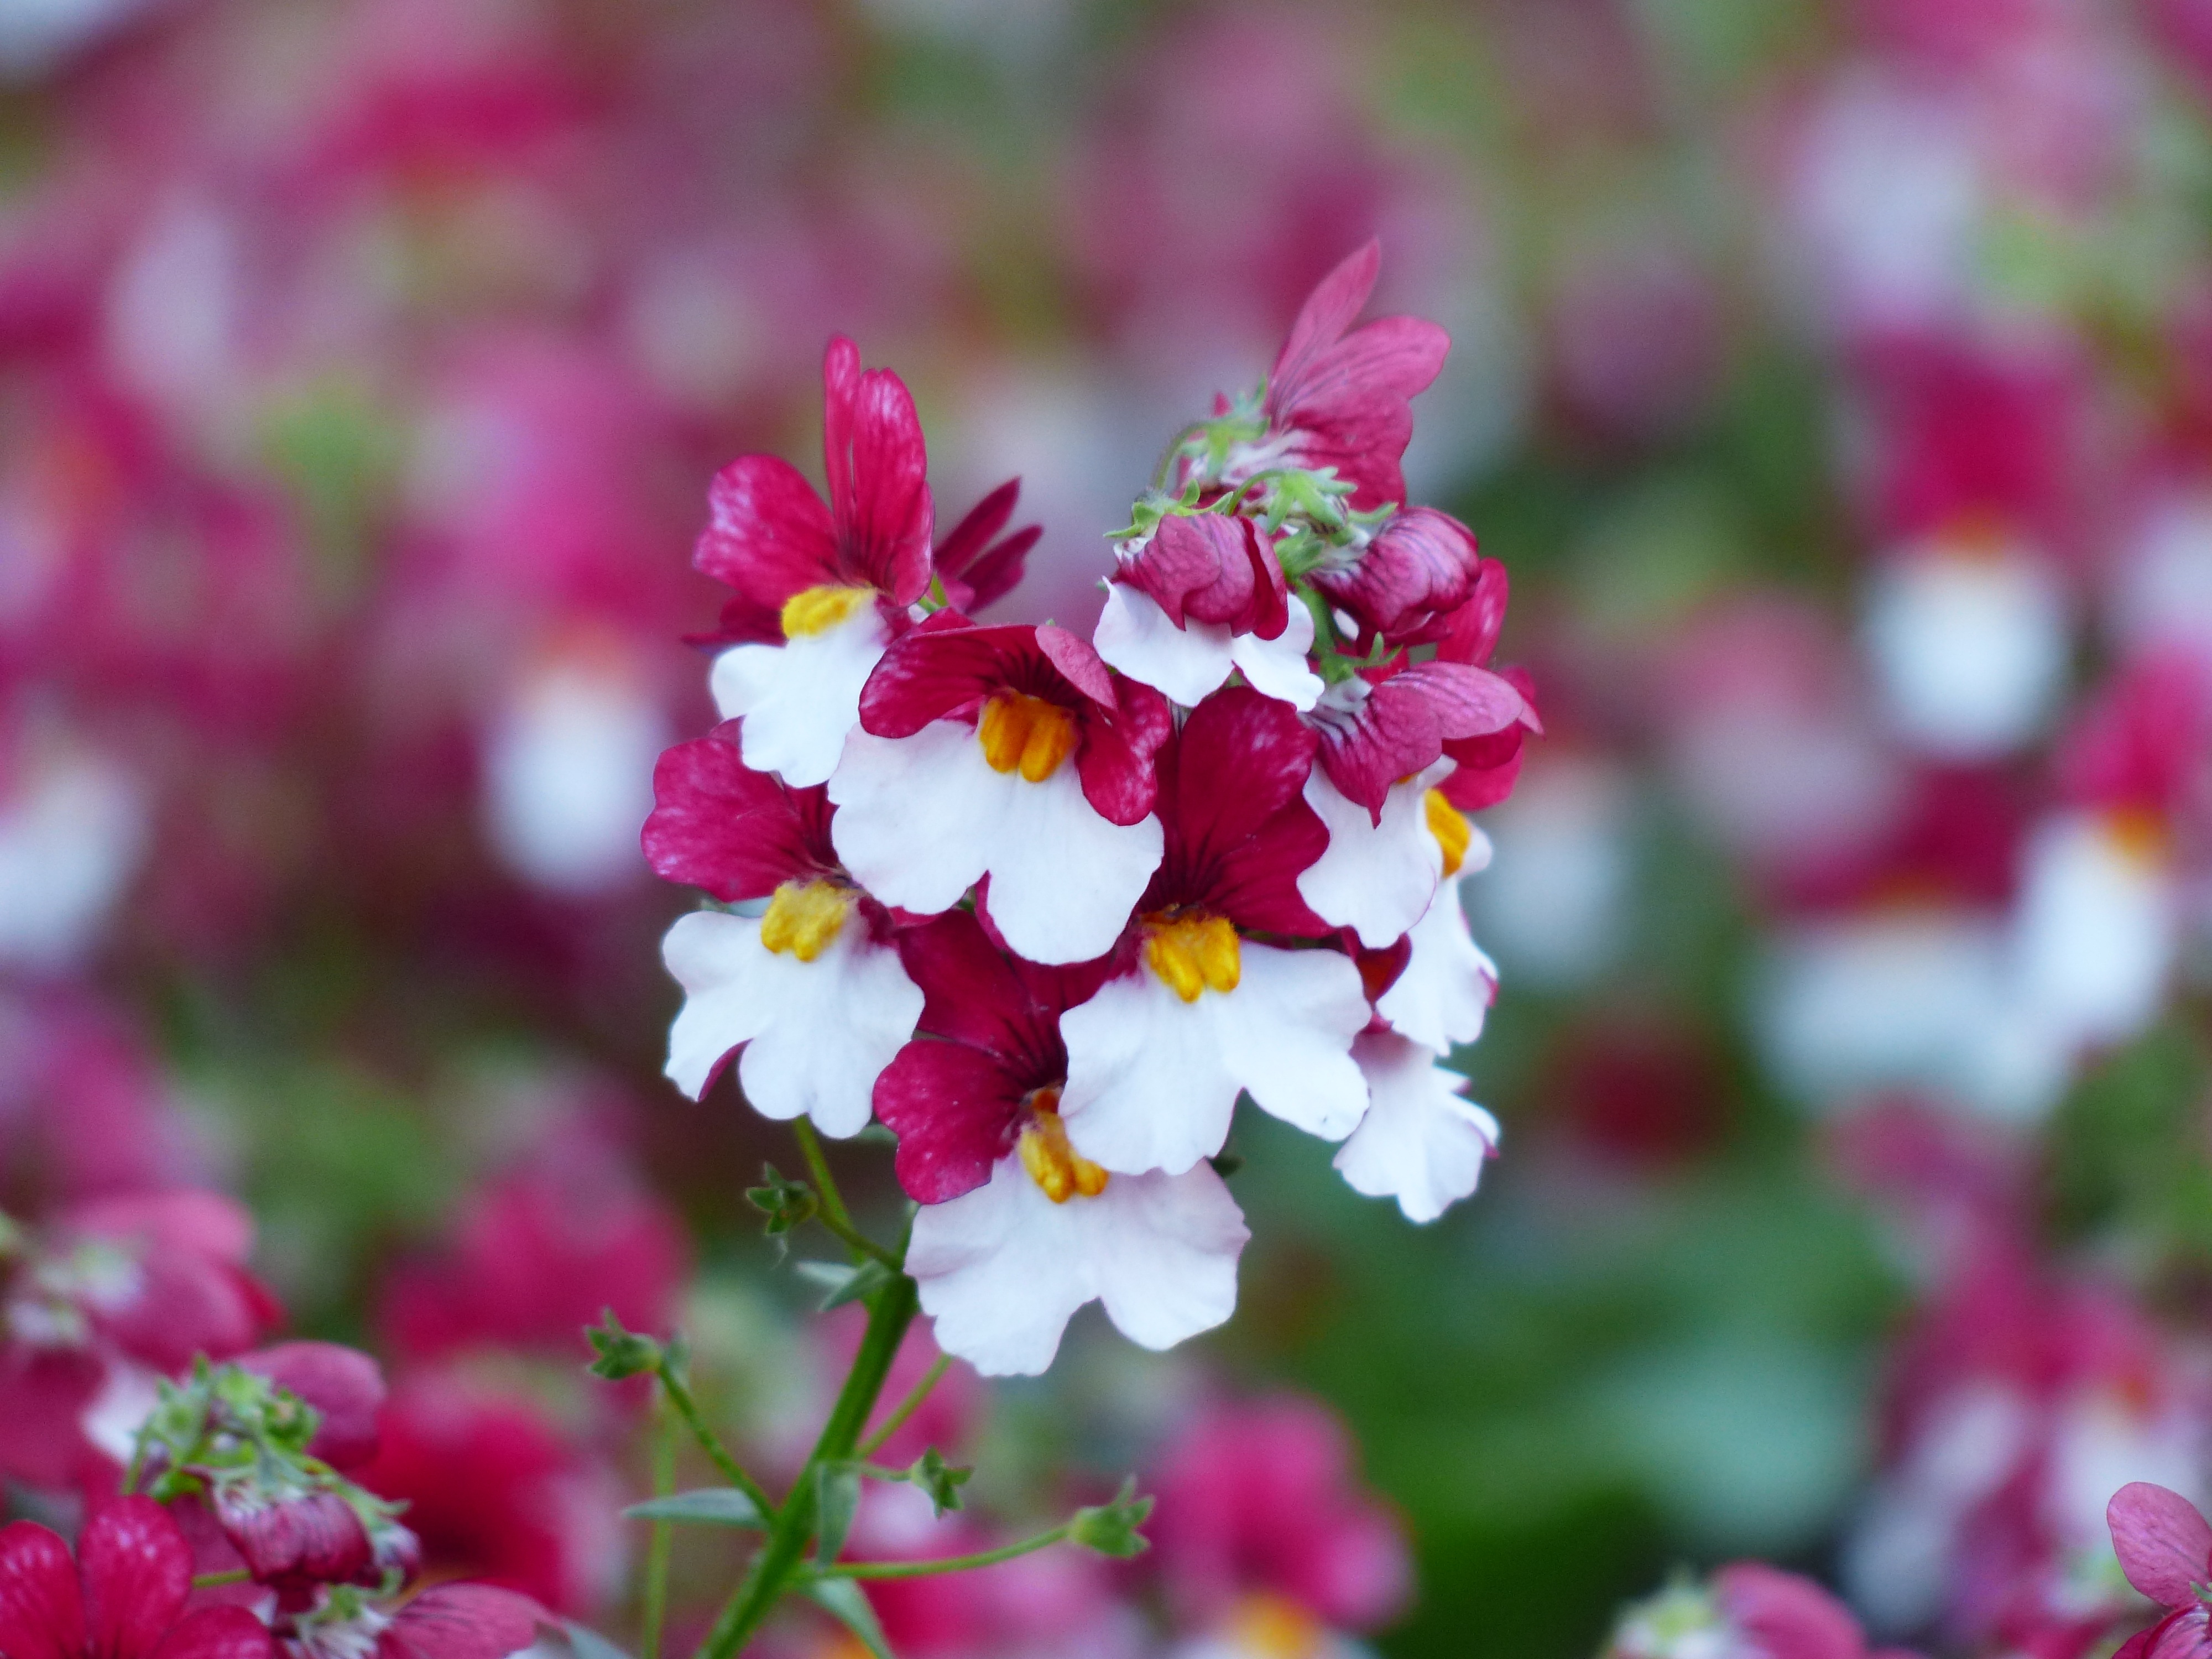
blossom, plant, white, leaf, flower, petal, bloom, red, botany, yellow, flora, wildflower, shrub, scrophulariaceae, macro photography, ornamental plant, flowering plant, bi color, balcony plant, container plant, red white, elf mirror, braunwurzgewaechs, annual plant, land plant, nemesia, nemesia strumosa, nemesie, nemesia sunsatia, red and white elfenspiegel